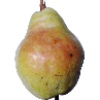
Label: pear_williams